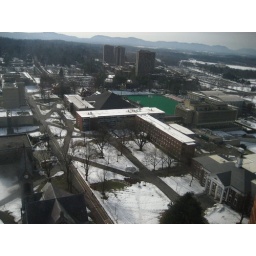
on the 23 floor of U Mass Amherst library looking over the University